Minister for Building

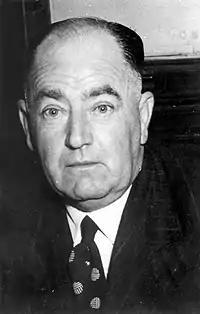
Inaugural Building Materials minister, Claude Matthews

During World War II building controls had been exercised by the Commonwealth government. A secondary industries section had been established in the Premier's department in 1944 with responsibility for developing manufacturing industries and in 1945 transferred to the Department of Labour and Industry. The functions of the section were to keep the Department informed about development and decentralisation of secondary industries, to provide information, advice and assistance to those contemplating the establishment of new industries or the expansion and technical development existing industries in NSW. The Section was responsible for the development and progressive implementation of various plans for industrial development, contact with overseas industries, negotiation for the establishment of factories in Australia, and movement towards the more rational and economic grouping of inter-related industries. The Division worked co-operatively with Commonwealth and other NSW agencies concerned with the development and decentralisation of secondary industries, and maintained contact with manufacturers for the purposes of information exchange, fostering expansion and efficiency, and encouraging maximum employment.